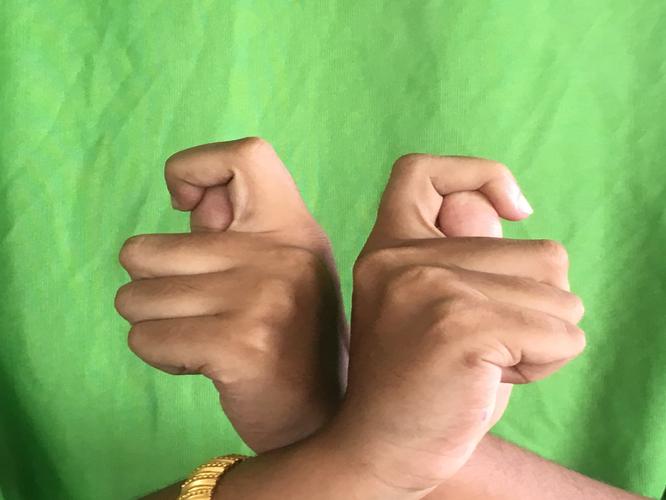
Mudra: Berunda
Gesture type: double_hand